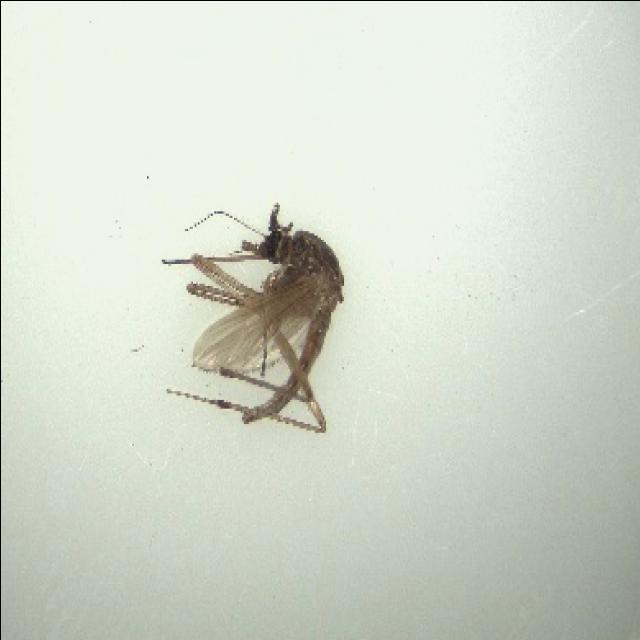
Species: aedes_vexans